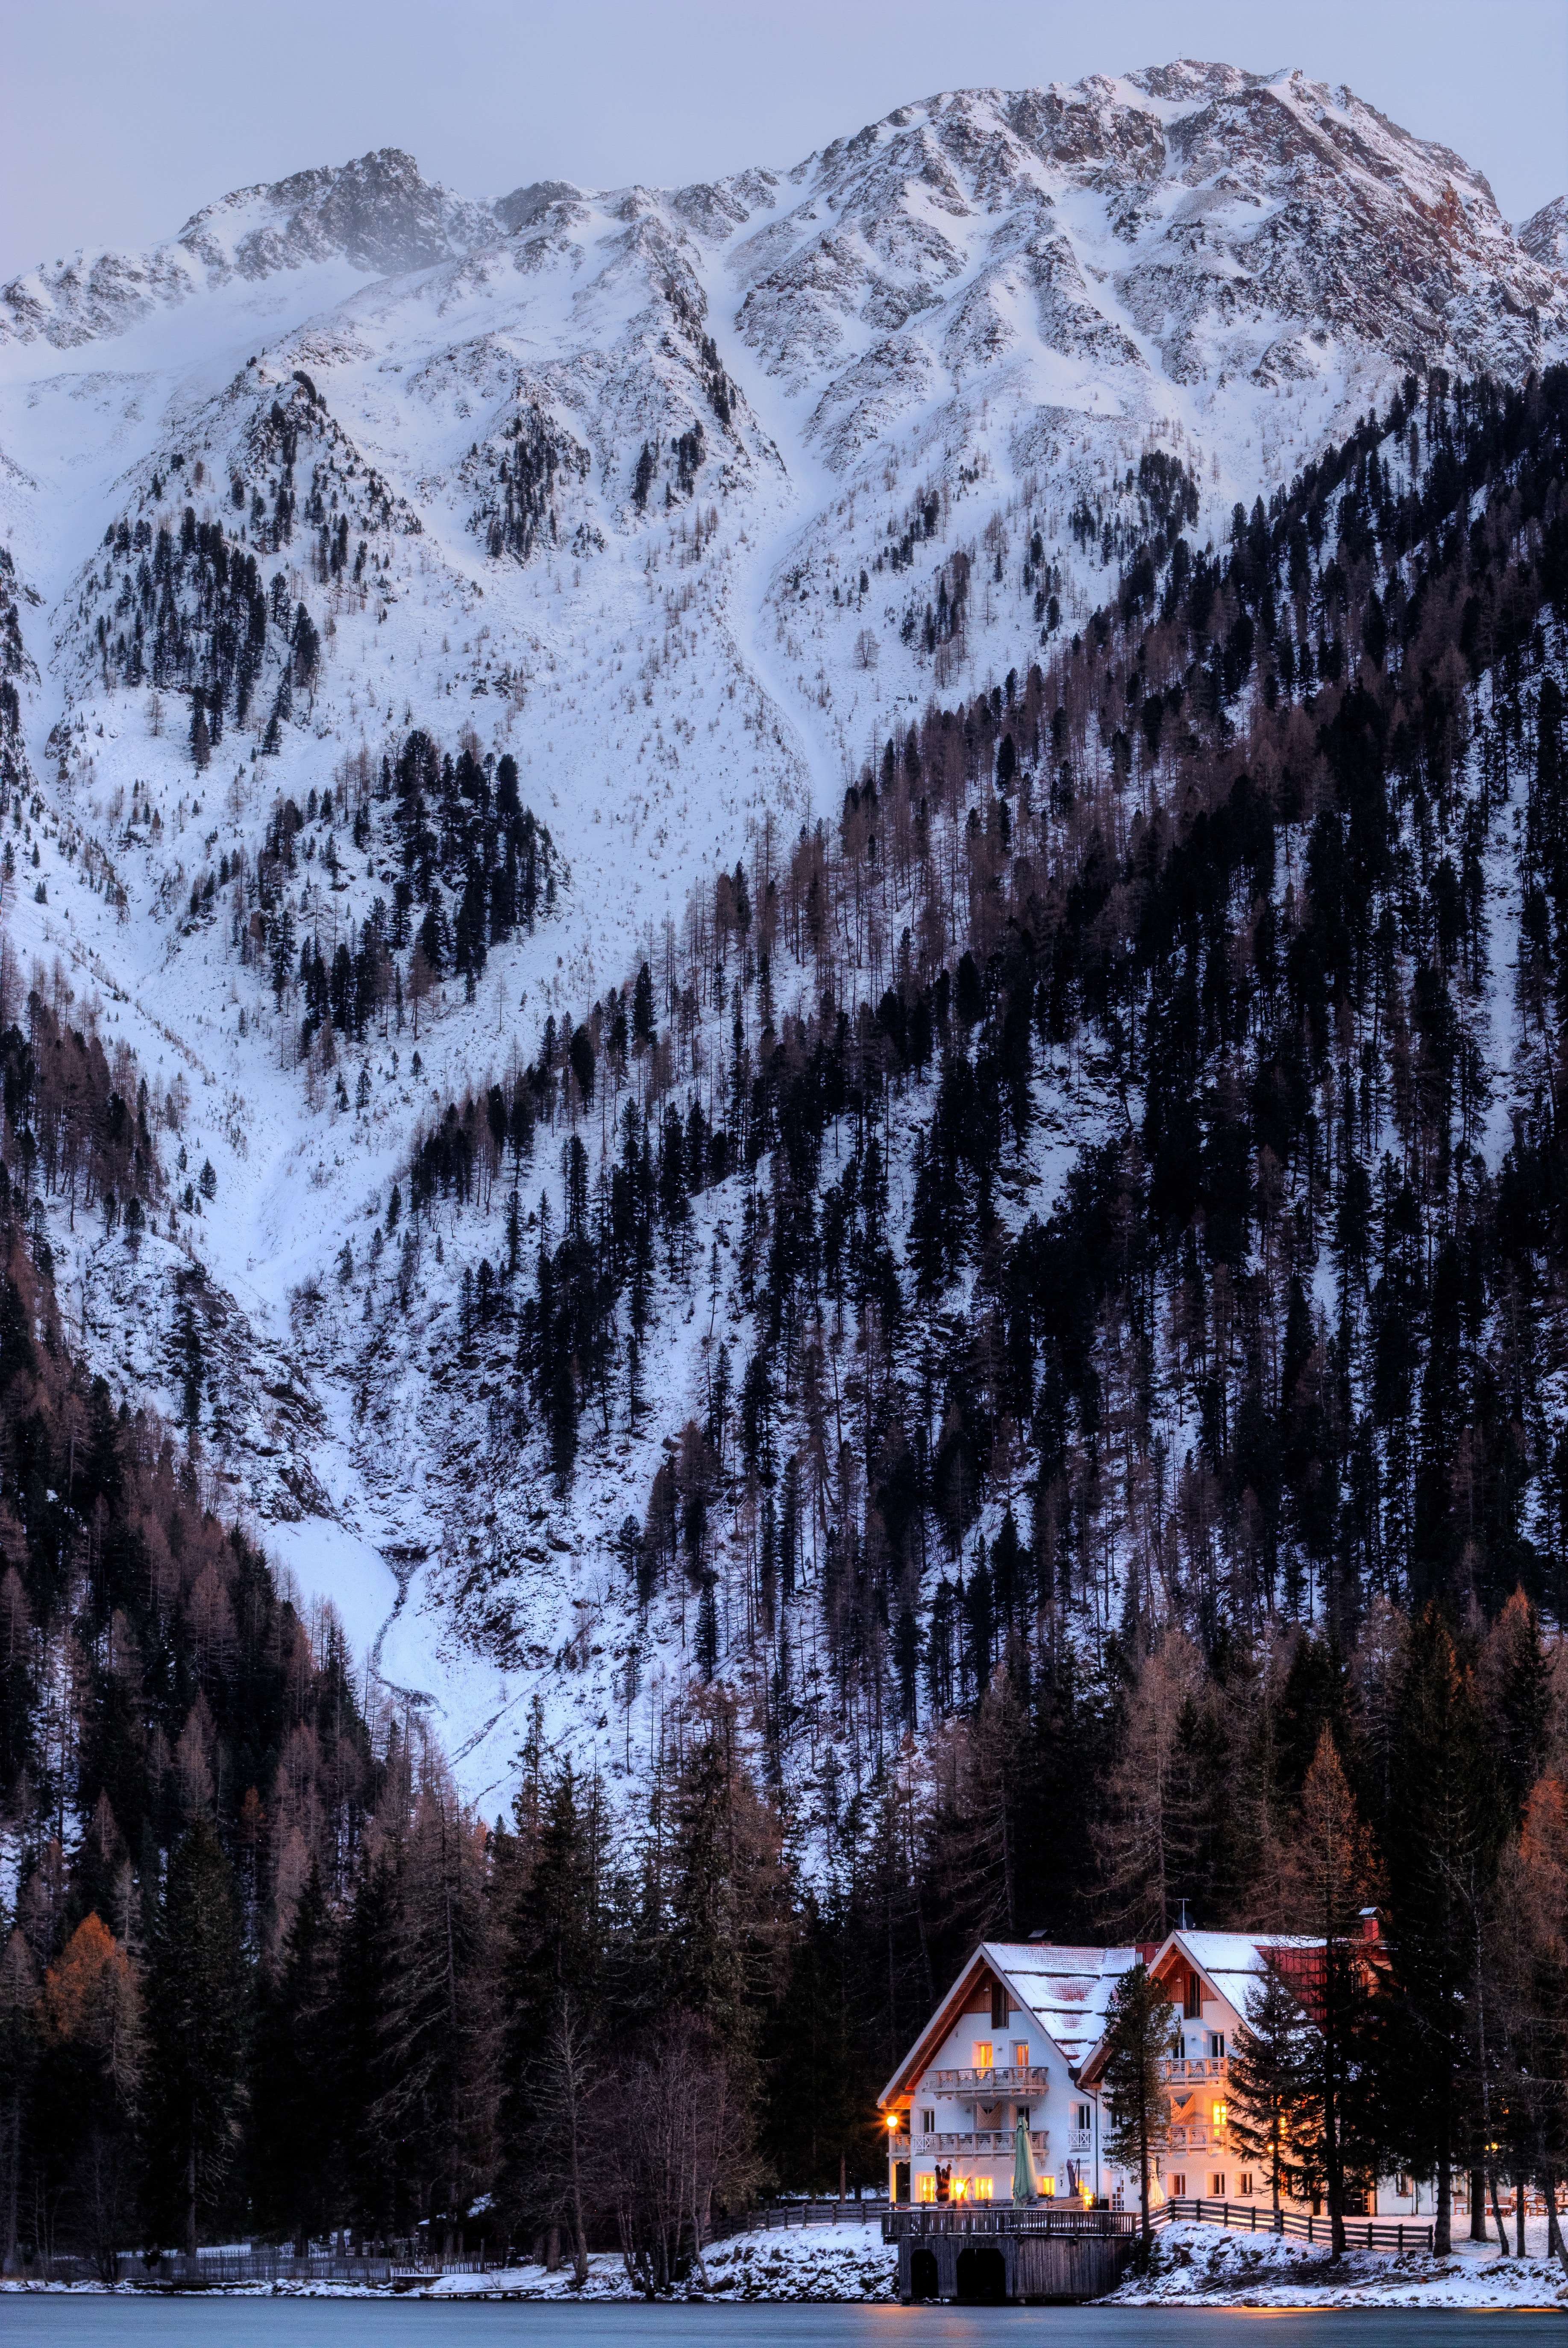
winter, snow, mountain, mountainous landforms, freezing, sky, natural landscape, tree, wilderness, mountain range, ice, alps, house, geological phenomenon, fjord, highland, lake, glacial landform, terrain, fell, hill, landscape, hill station, massif, national park, cliff, cloud, home, mount scenery, frost, tourism, ice cap